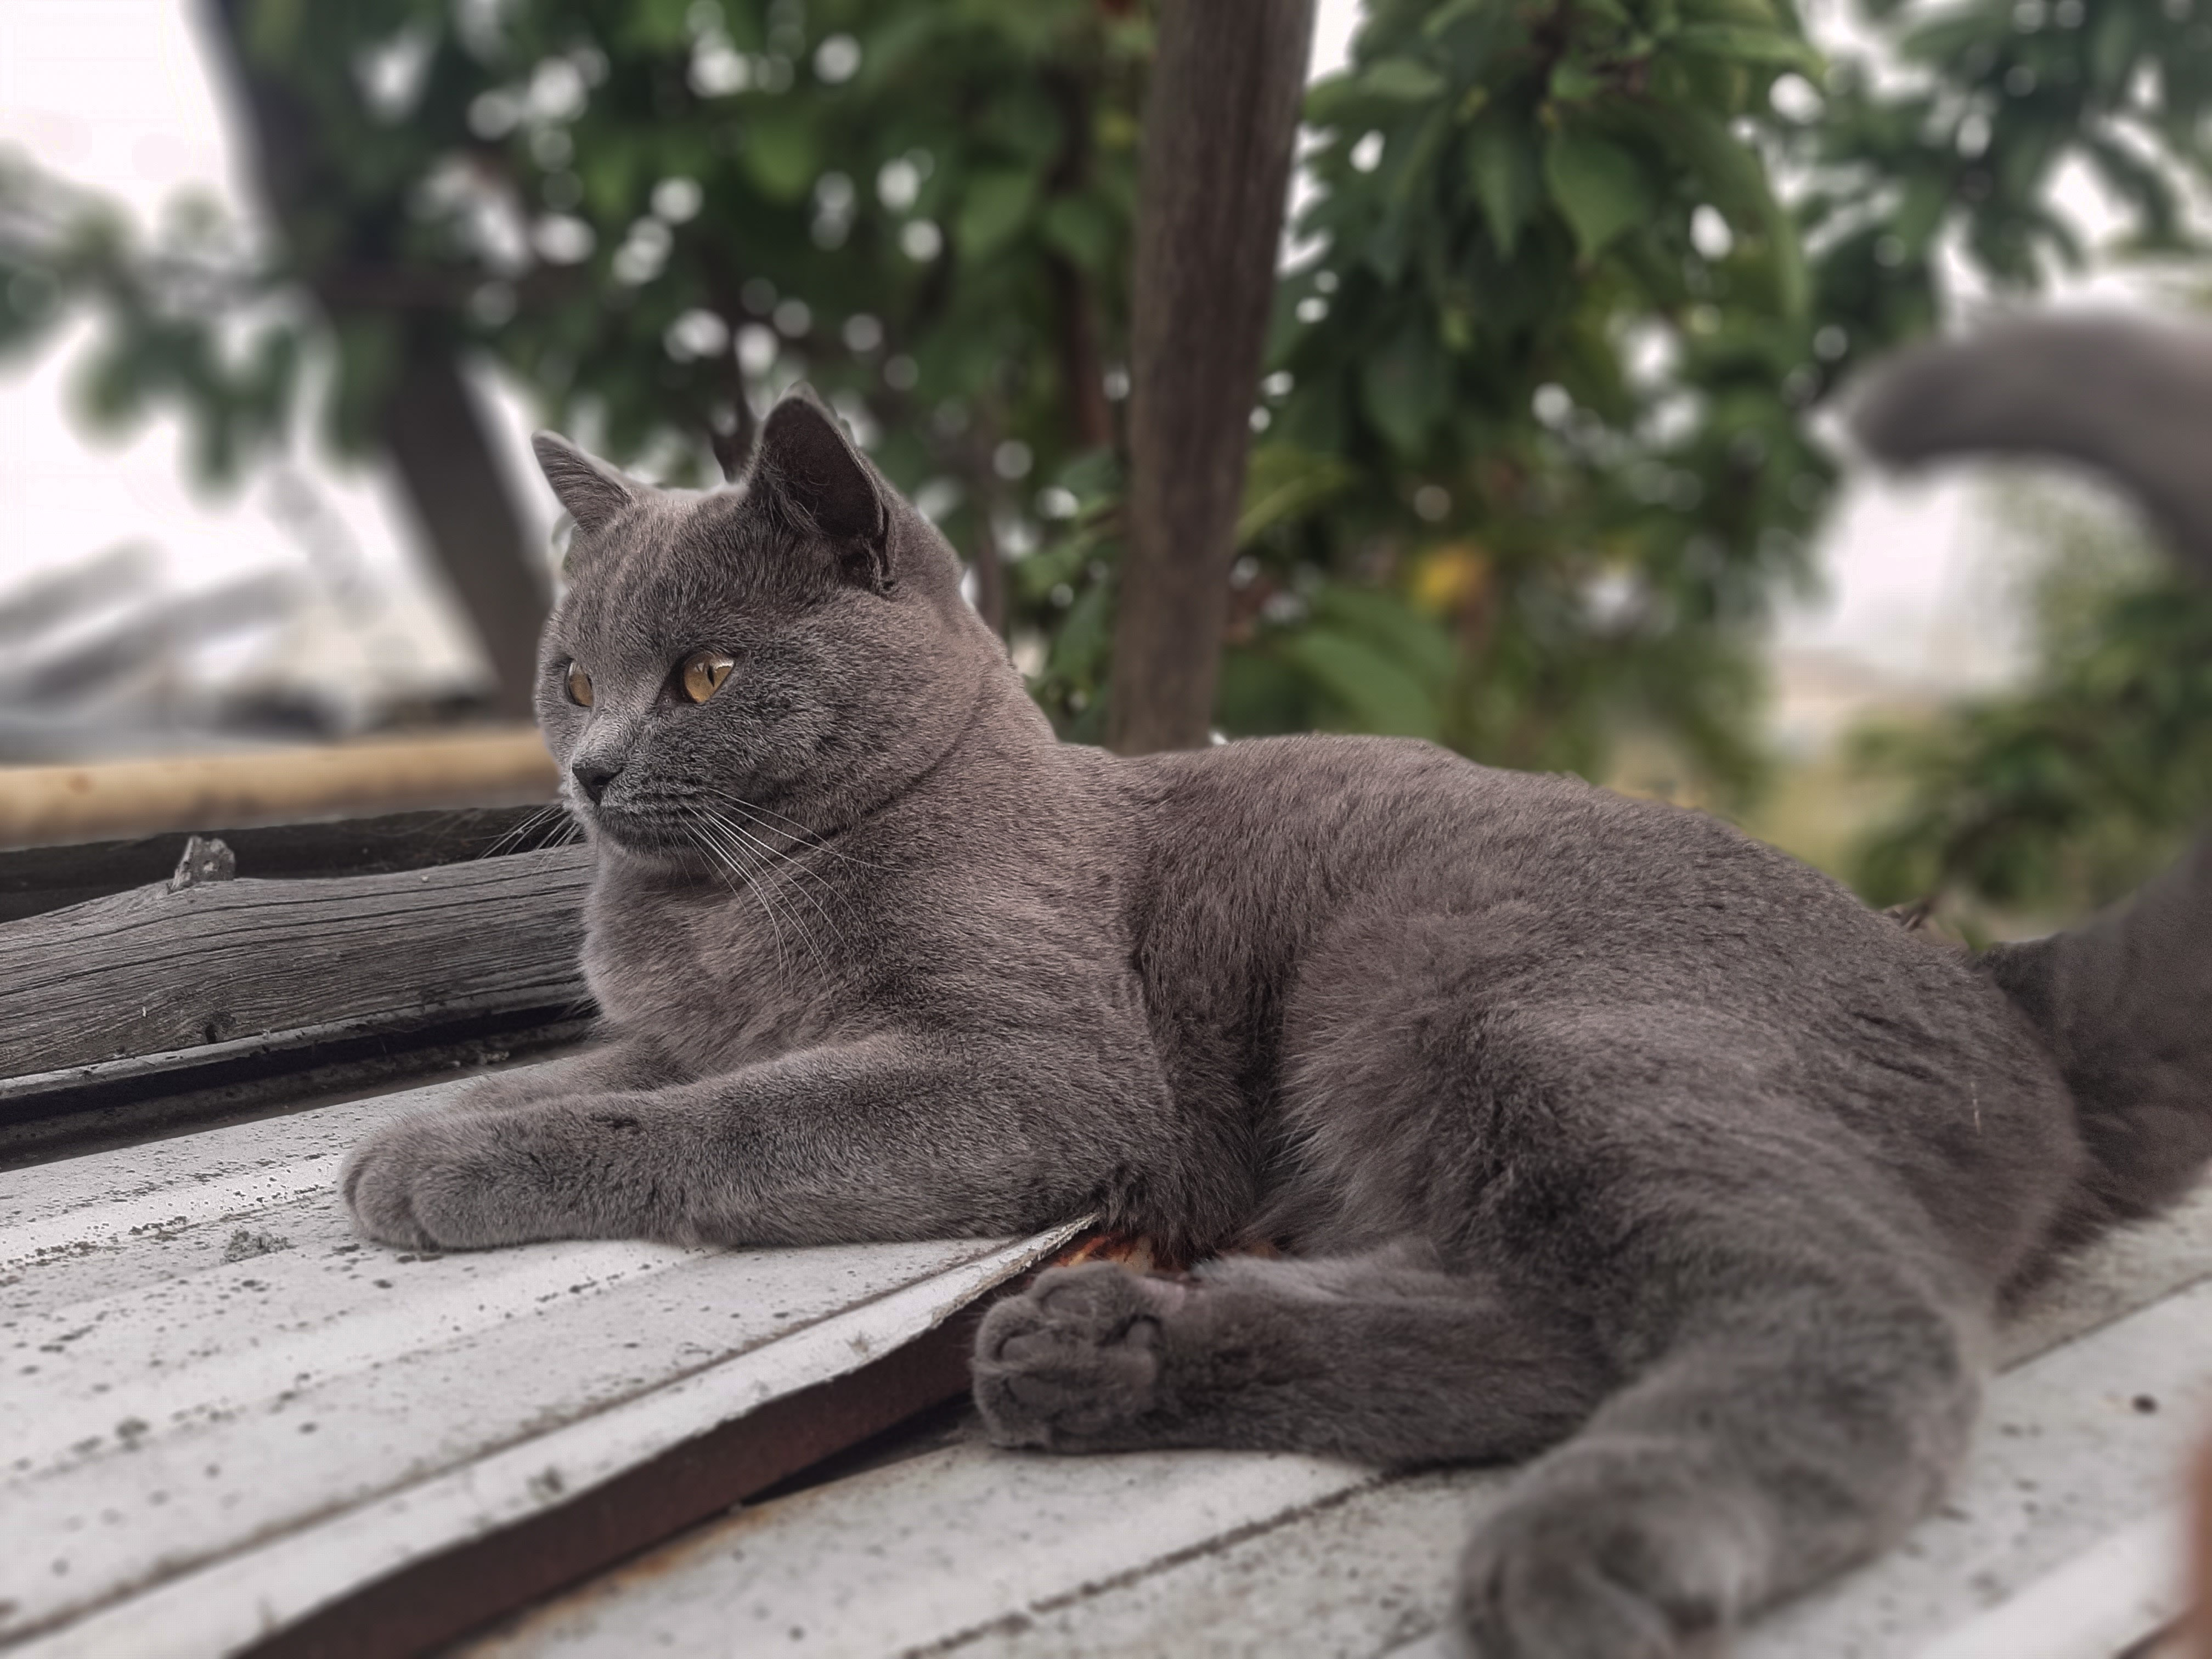
cute cat, gray cat, portrait of an animal, pet, look, animal hair, expressive eyes, ears, courtyard, cat, felidae, carnivore, whiskers, grey, small to medium sized cats, russian blue, terrestrial animal, plant, tail, snout, wood, domestic short haired cat, black cat, fur, wildlife, sitting, claw, tree, roof, paw